Prince George, British Columbia

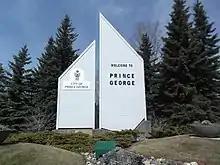
Prince George's welcome sign

The origins of Prince George can be traced to the North West Company fur trading post of Fort George, which was established in 1807 by Simon Fraser and named in honour of King George III. The post was centred in the centuries-old homeland of the Lheidli T'enneh First Nation, whose name means "people of the confluence of the two rivers." The Lheidli T'enneh name began to see official use around the 1990s and the band is otherwise historically referred to as Fort George Indian Band.